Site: brandenburg
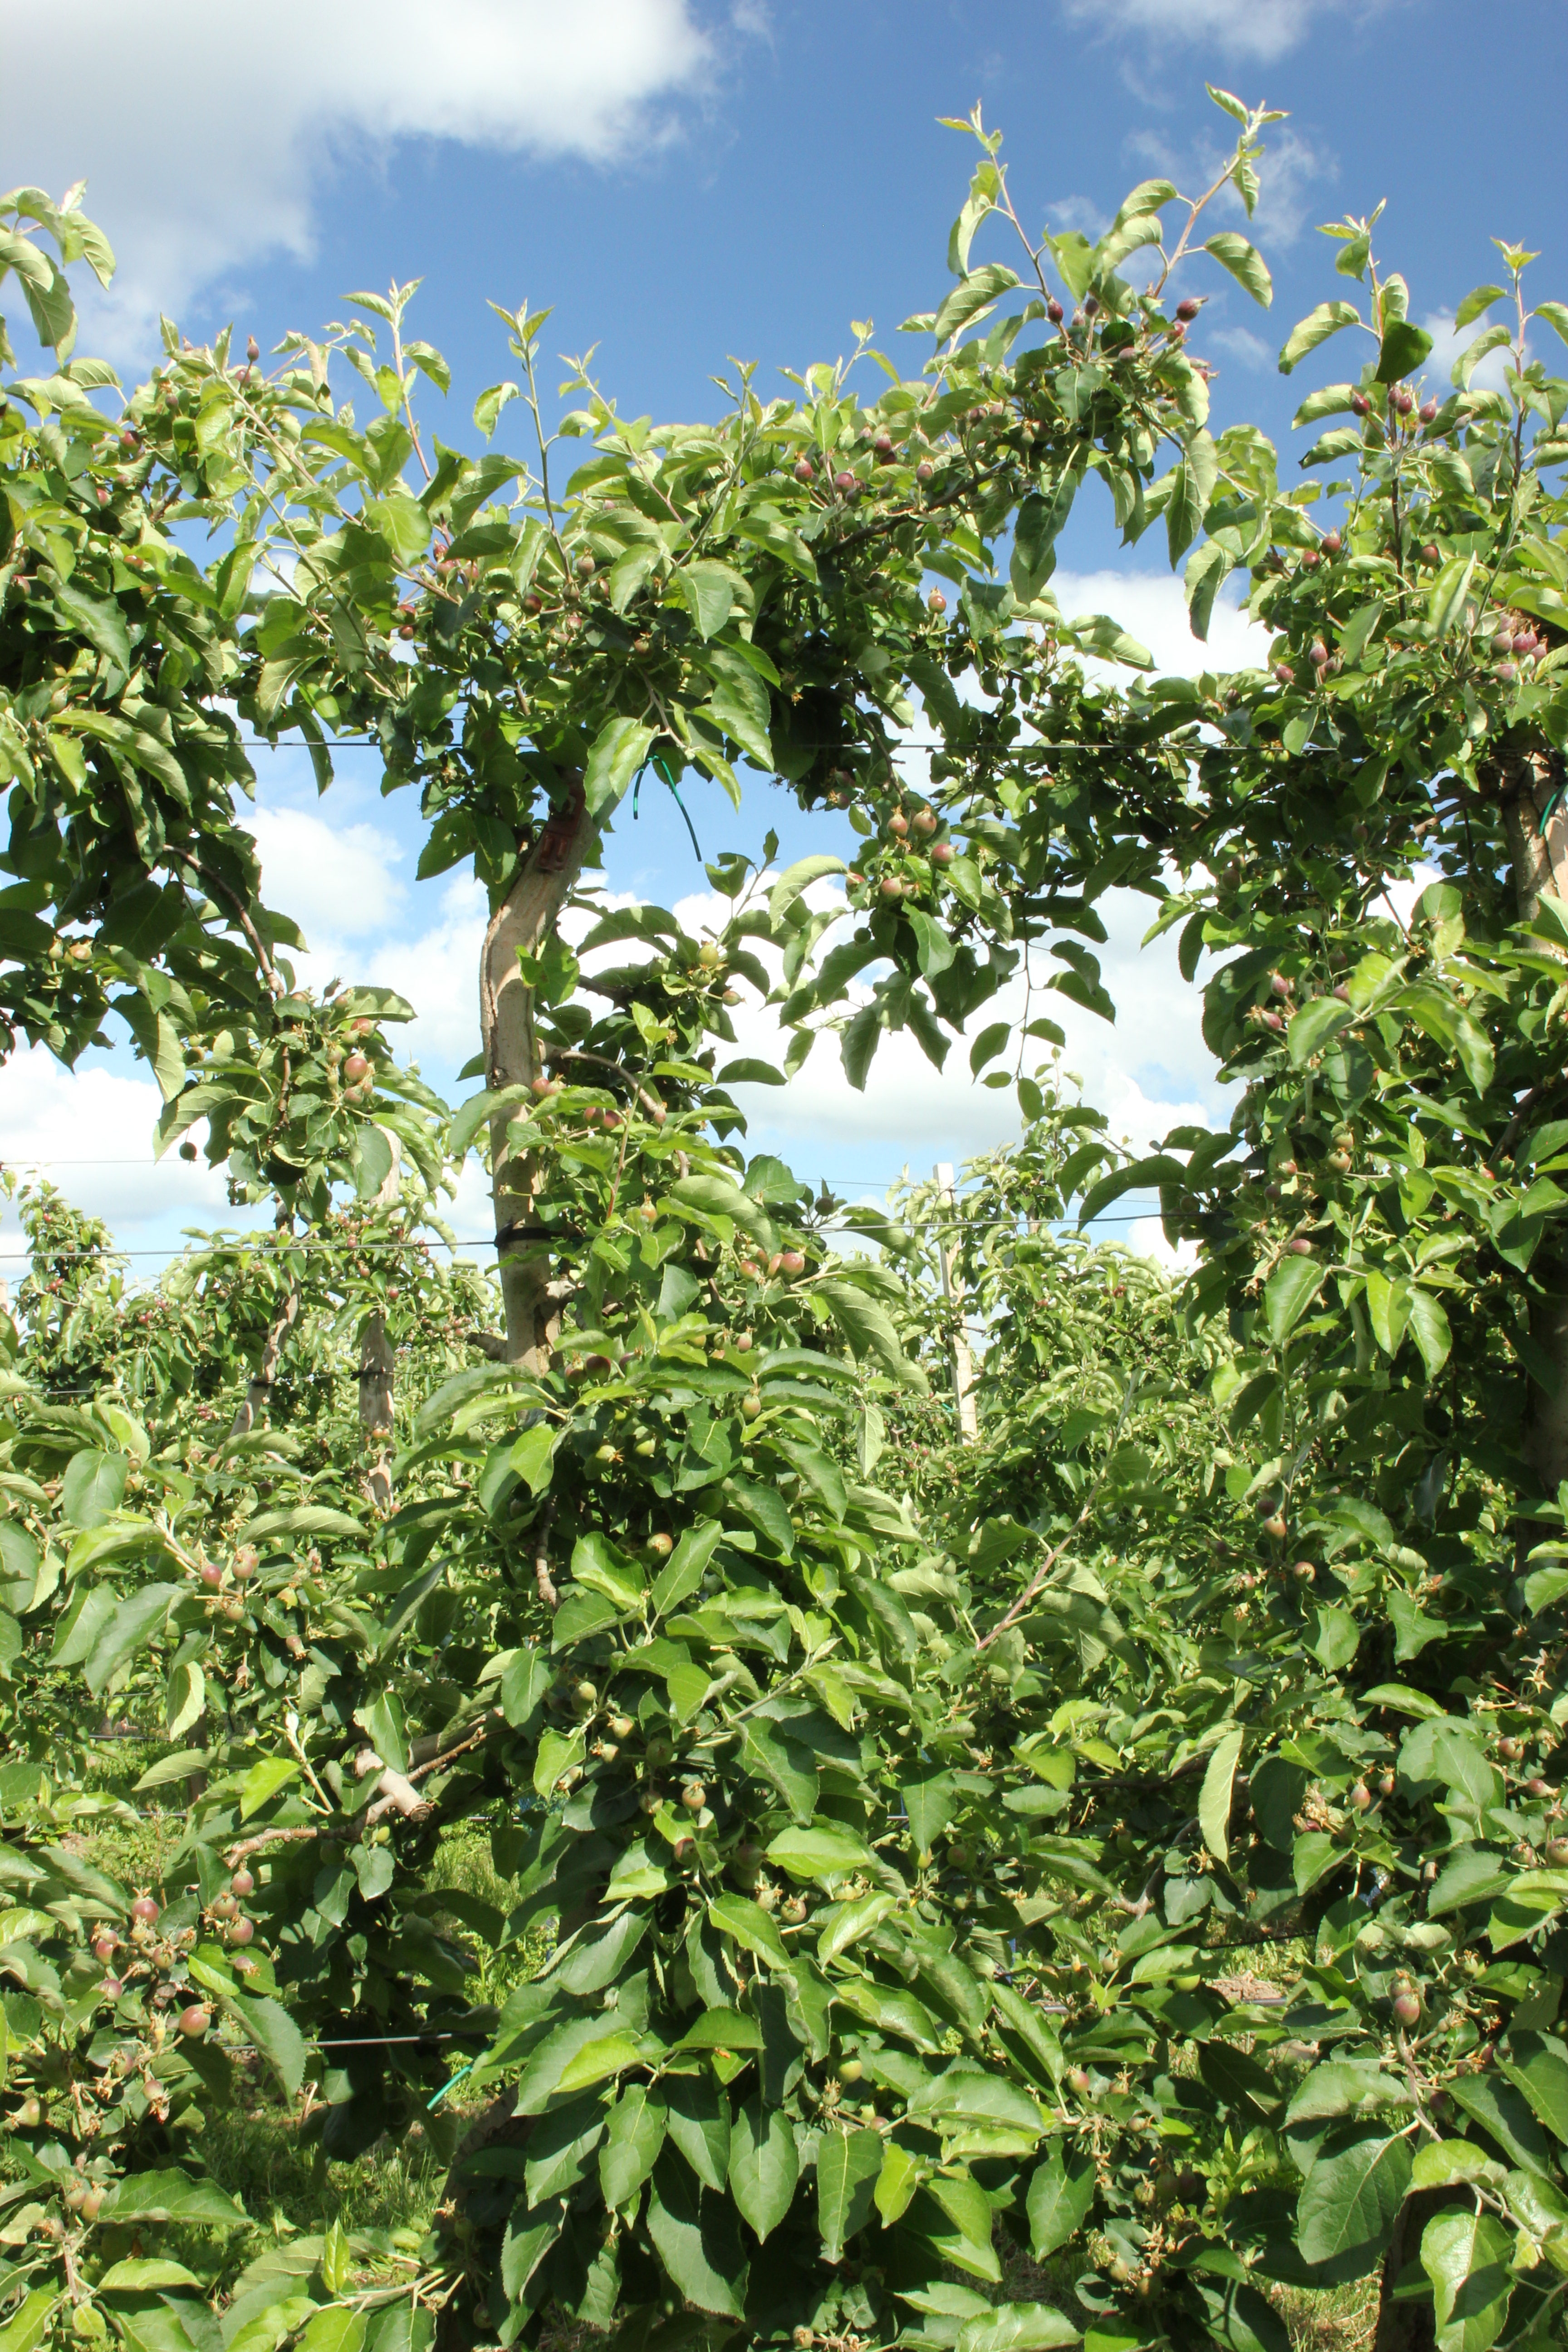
Growth stage (BBCH 72): Development of fruit